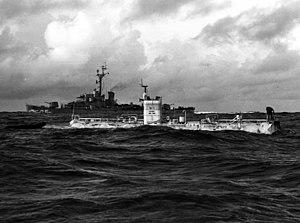
La fosse des Mariannes est la fosse océanique la plus profonde connue au début du XXIᵉ siècle, c'est aussi l'endroit le plus profond de la croûte terrestre. Elle est située dans la partie nord-ouest de l'océan Pacifique, à l'est des Îles Mariannes aux coordonnées 11° 21′ N, 142° 12′ E, à proximité de l'île de Guam. Le point le plus bas connu se situerait selon les relevés à 10 984 ± 25 m. Des organismes dits « piézophiles » y vivent malgré des pressions atteignant l'équivalent de 1 100 atmosphères.